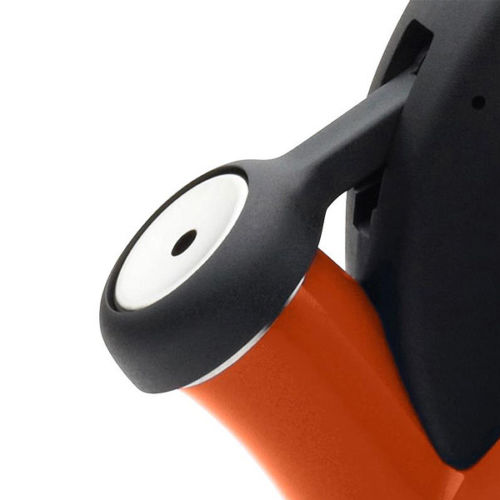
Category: kettle